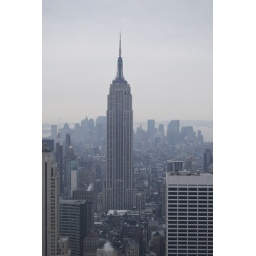
A visit to the tower that is the Rockefeller Center in New York, including to th erop floor viewing platform.A visit to the tower that is the Rockefeller Center in New York, including to th erop floor viewing platform.